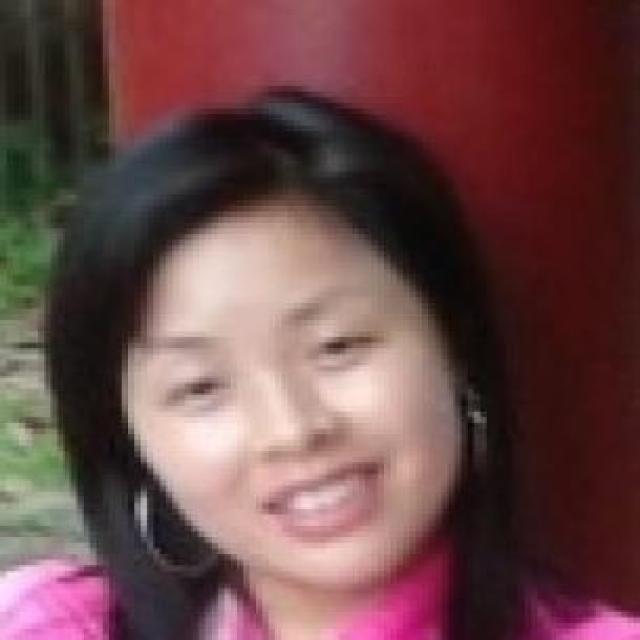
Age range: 21-44